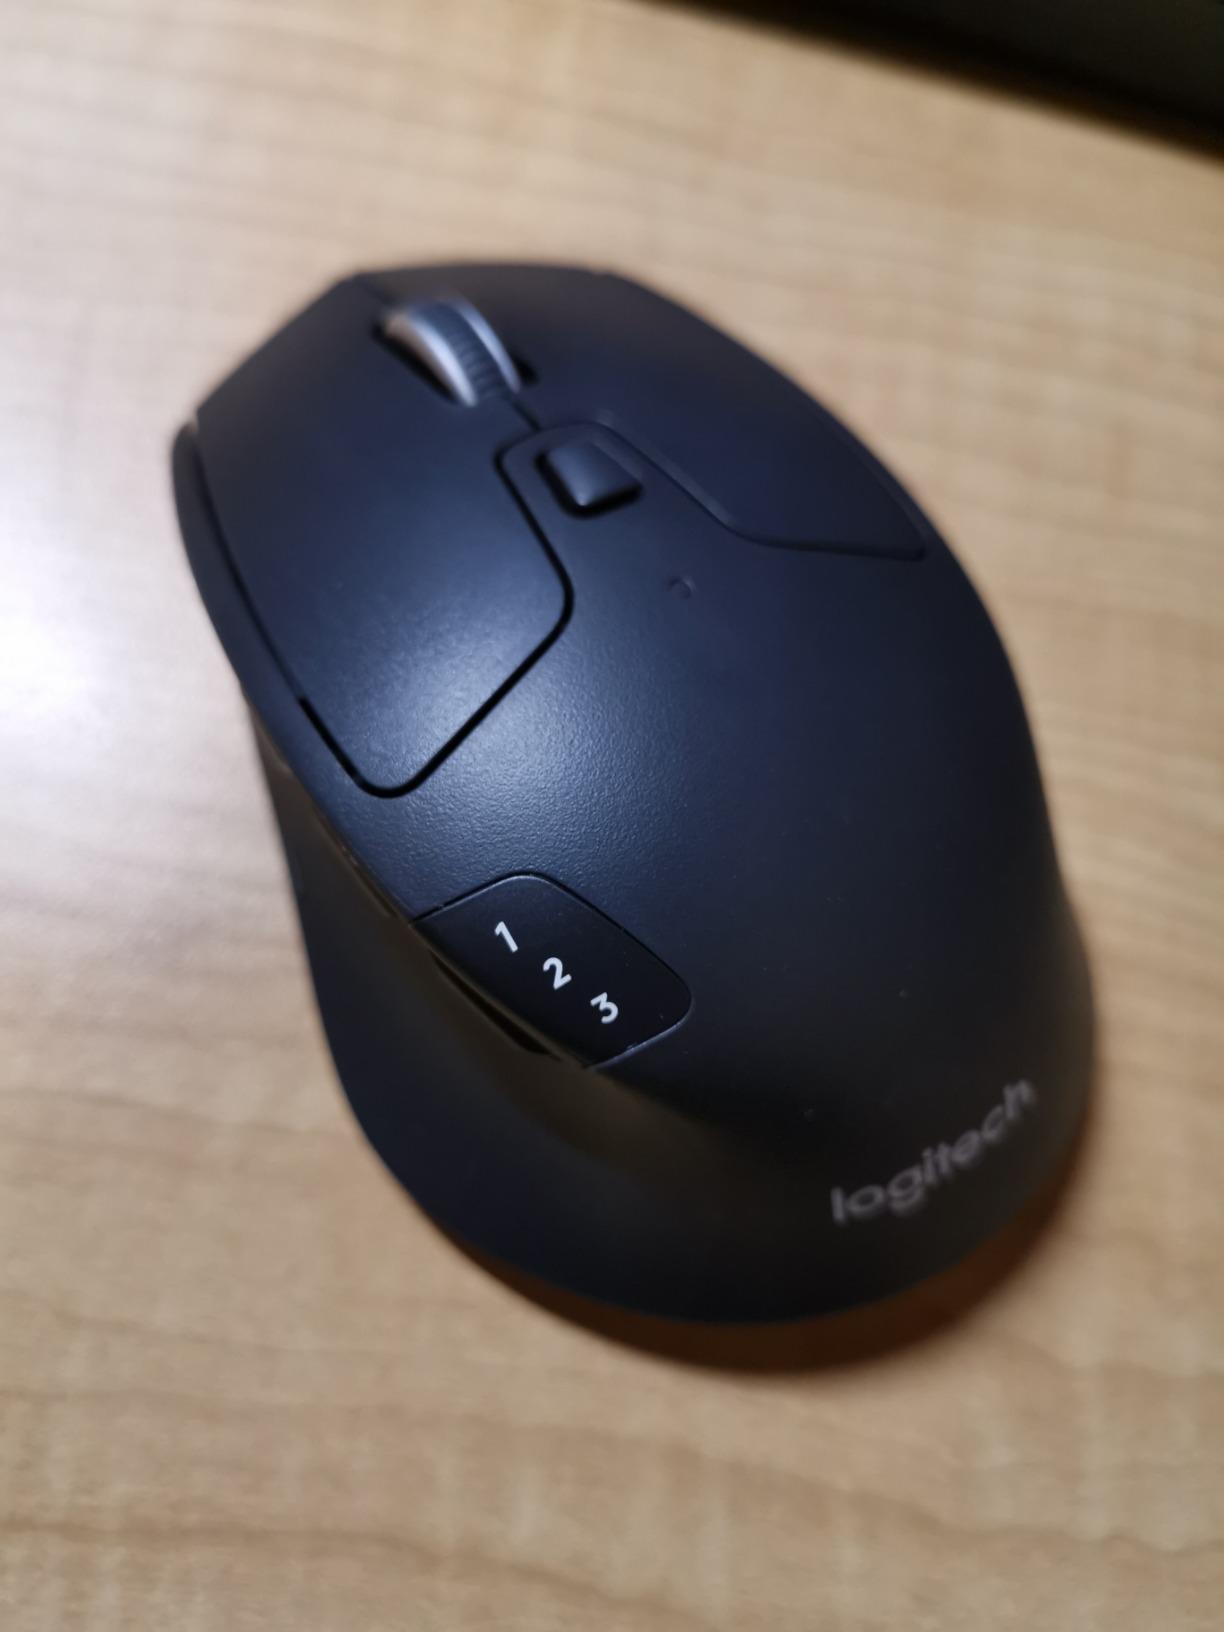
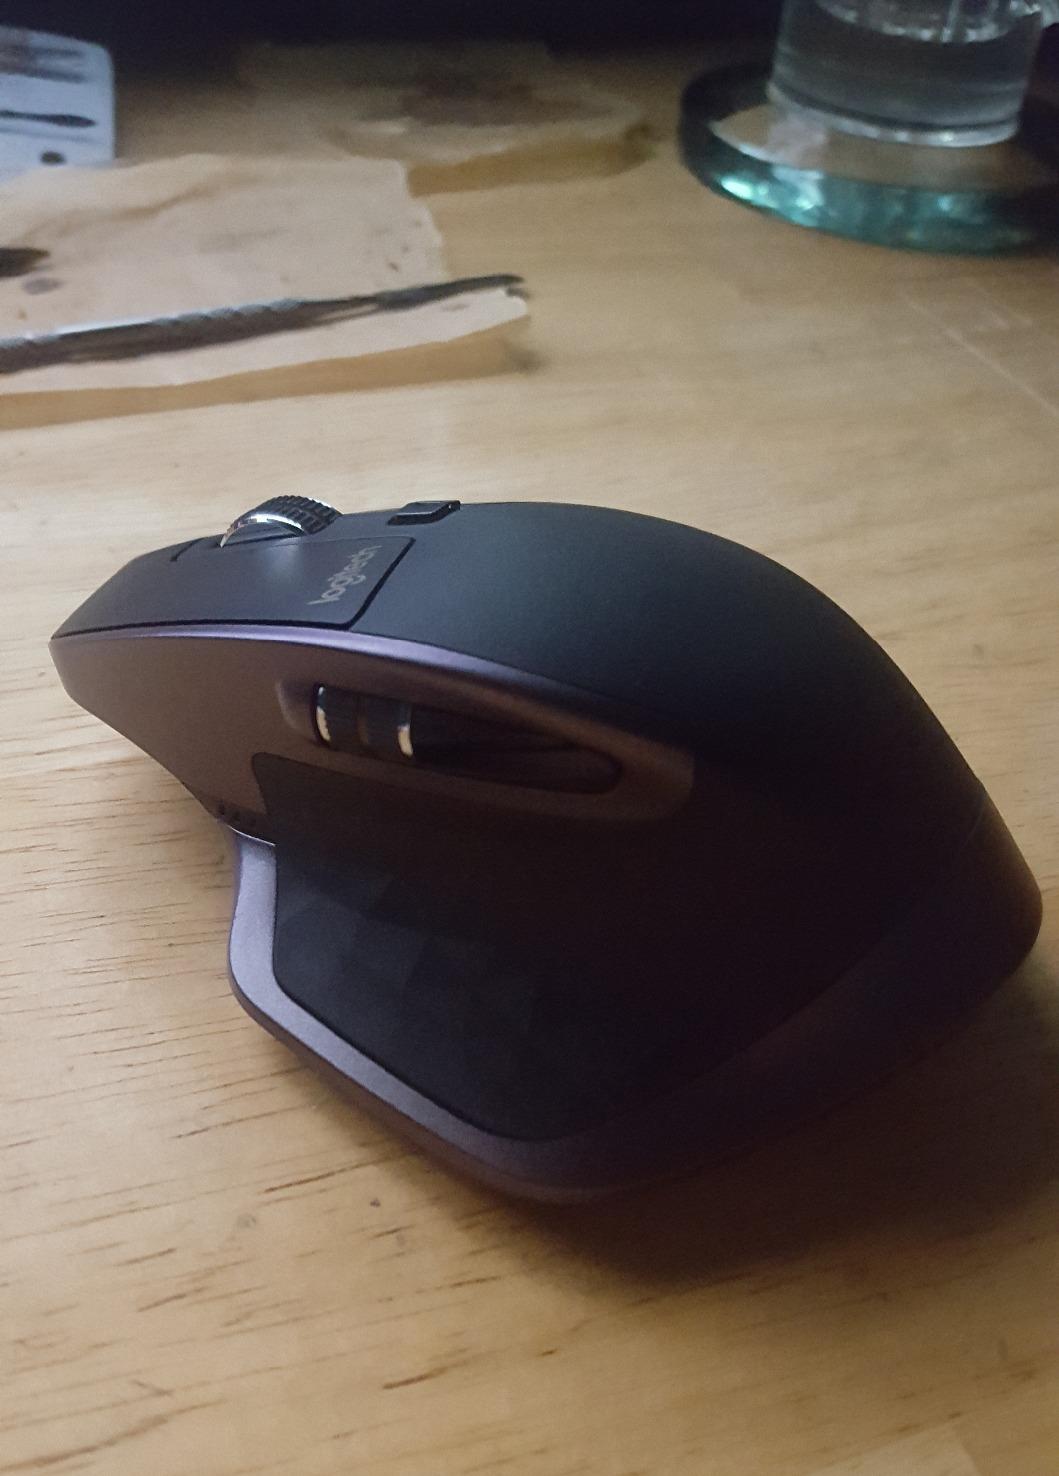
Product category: mouse
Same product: no